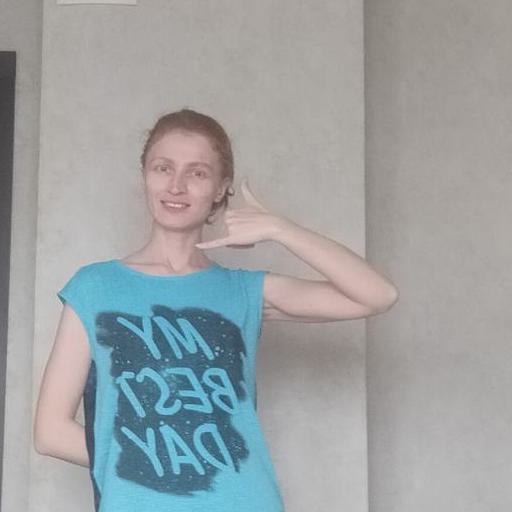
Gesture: call